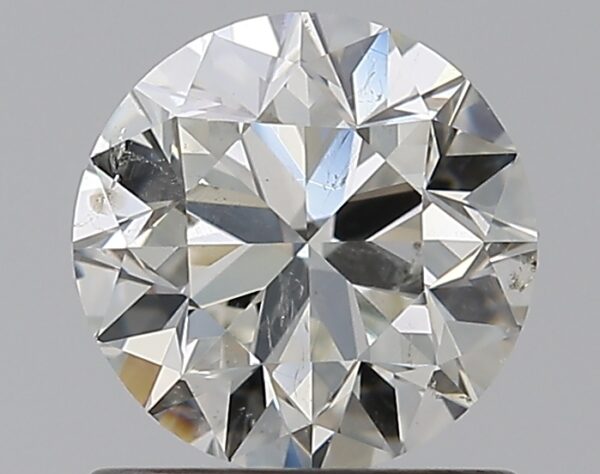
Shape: round
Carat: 0.9
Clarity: SI2
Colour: J
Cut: VG
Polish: EX
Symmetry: VG
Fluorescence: M
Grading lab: GIA
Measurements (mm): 5.98 x 6.06 x 3.87